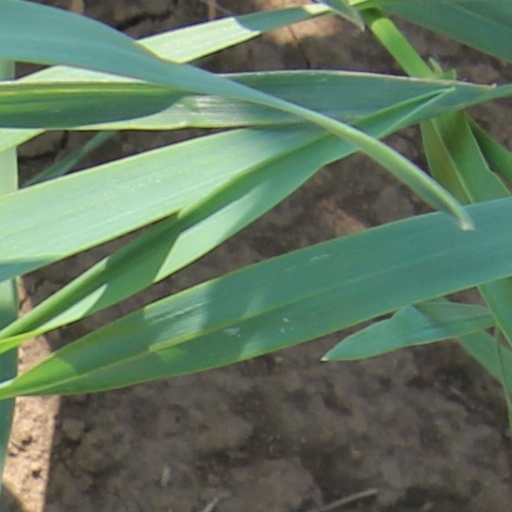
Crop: wheat